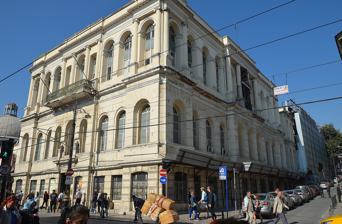
Building: TGC Press Media Museum
Country: Unknown
Year built: 1865
Media museum, technology museum in Istanbul, Turkey TCG Press Media Museum TCG Basın Müzesi TGC Press Media Museum in Istanbul Location of TGC Press Media Museum in Istanbul, Turkey. Established May 9, 1988 ; 36 years ago ( 1988-05-09 ) Location Divanyolu Cad. 76 34122 Çemberlitaş, Fatih , Istanbul , Turkey Coordinates 41°00′30″N 28°58′20″E / 41.00844°N 28.97211°E / 41.00844; 28.97211 Type Media museum, technology museum Owner Turkish Journalists' Association Public transit access Tram line T1 The TGC Press Media Museum ( Turkish : TGC Basın Müzesi ), aka Istanbul Press Media Museum , is a history and technology museum dedicated to mass communication in Turkey featuring exhibitions about journalism . It is located in the Çemberlitaş neighborhood of Fatih district in Istanbul , Turkey. Established in 1988, it is owned and operated by the Journalists Association of Turkey ( Turkish : Türkiye Gazeteciler Cemiyeti , TGC). History In 1983, the mayor of Istanbul , Abdullah Tırtıl , and the board of the Journalists Association of Turkey, led by its president Nezih Demirkent (1930-2001), agreed to establish a museum for the press media . The historical four-storey building, which housed some departments of the city's municipality from 1908 to 1983, was assigned for this purpose. After completion of restoration works between 1984 and 1988, the museum was opened on May 9, 1988. The museum building, was commissioned by Ottoman Minister Saffet Pasha and designed by the Swiss architects Fossati brothers , Gaspare (1809-1883) and Giuseppe (1822-1891), in neoclassical architecture in 1865. It served as the headquarters of the Ottoman Ministry of General Education ( Ottoman Turkish : Maarif-i Umumiye Nezareti ), and later for Istanbul University 's predecessor Darülfünun. During the era of Sultan Abdul Hamid II (1876–1909), the building was used by the Censure Commission. In 1908, it was turned over to the municipality. In 2010, the interior of the museum underwent a renovation. Collections The museum offers display items showing the technological evolution of the press media from its beginnings, such as lithography examples and test benches from 1870, flat-bed printing press , Intertype rotary letterpress type casting machine from 1892, German-made offset printing machine and paper guillotine , old typewriters , telex machines and early examples of telephoto machines , further a 19th-century screw press . Diverse printing equipment used by the Anadolu Agency , the country's first official news agency are also on display. The museum exhibits personal belongings of notable Turkish journalists, including Abdi İpekçi (1929–1979), Çetin Emeç (1935-1990), Cihad Baban (1911-1984), Sabiha Sertel (1895–1968), Zekeriya Sertel (1890-1980), Sedat Simavi (1896–1953) and Ahmet Emin Yalman (1888-1972). Over 60 portraits in oil painting depicting people, who contributed to the journalism in the Ottoman Empire and Turkey, are found in the museum, such as of Abdi İpekçi, Agah Efendi (1832–1885), Agop Arad, Ahmet Ağaoğlu (1869–1939), Ahmed Cevdet Pasha (1822–1895), Ahmet Emin Yalman, Ahmet İhsan Tokgöz, Ahmet Mithat Efendi (1844—1913), Ahmet Rasim, Ahmet Samim, Ali Naci Karacan (1896–1955), Ali Suavi (1838–1878), Asım Us, Basiretçi Ali, Burhan Felek (1889–1982), Cemal Nadir, Cevat Fehmi Başkut, Cihat Baban, Çetin Emeç, Doğan Nadi Abalıoğlu, Ebuzziya Tevfik, Elif Naci, Ercüment Ekrem Talu, Hakkı Tarık Us, Hüseyin Cahit Yalçın (1875–1957), İ. Şinasi Bey, Ibrahim Muteferrika (1674–1745), Kadri Kayabal, Kazım Nami Duru, Mahmut Sadak, Mihran Efendi, Mustafa Yücel, Mümtaz Faik Fenik, Münif Fehim Özerman, Namık Kemal (1840–1888), Necmettin Sadak (1890–1953), Nezih Demirkent, Reşat Nuri Güntekin (1889–1956), Sabiha Sertel, Sait Kesler, Sedat Simavi, Şemsettin Sami (1850–1904), Teodor Kasap, Velid Ebuzziya, Yunus Nadi Abalıoğlu (1879–1945), Zekeriya Sertel. A special section contains photographs of assassinated journalists from Hasan Fehmi in 1909 to Abdi Ipekçi in 1979 and Hrant Dink in 2007. Library and archive The third floor of the museum consists of a rich library, archive and documentation center, which were reorganized in 1998. The library contains beside collections of newspapers and periodicals also books in printed or digital form. Publications cover media and press issues in history, socio-economic, education, culture and communication, social and psychological aspects. Library materials are arranged in Dewey Decimal Classification (DDC) as library classification system. The library has a reading room for 25 people. Milestones in the history of the journalism in the Ottoman Empire and Turkey  are documented with the first ever newspaper Vekayi-i Misriye published in 1828, proliferation of newspapers in the Second Constitutional Era (1908–1920), news on events like establishment of the national parliament (1920), proclamation of the Republic (1923), adoption of the Latin alphabet (1928) and delivery of Nutuk ("The Speech") by Mustafa Kemal Atatürk (1927). Around 5,000 researchers make yearly use of the museum's library and archive. Exhibitions and events The museum hosts various cultural events and art exhibitions. The Nezih Demirkent Auditorium at the third floor, used for meetings, conferences, seminars, panel discussions and symposia, can hold 100 persons. The second floor of museum building has six separate showrooms in the Cevat Fehmi Başkut Art Gallery, where various exhibitions of arts such as painting, cartoon, ceramic, sculpture, engraving , gilding , miniature , calligraphy and paper marbling , are held changing in every 19 days. An art workshop capable of up to 30 persons is available, where painting, plastic arts as well as artisanal handicraft such as miniature, calligraphy, illumination and tapestry can be performed. A "pocket theatre" with 80 seats is used for staging mini plays. Access The TGC Press Museum is situated in Divanyolu Street 76 at Çemberlitaş, not far from Cağaloğlu neighborhood, which was formerly the center of press media in Istanbul. The museum is accessible by the tram line T1 (Bağcılar-Kabataş) . The museum is open on workdays from 14:00 to 17:00 hours. Admission is free of charge. The art galleries and the art workshop are open on workdays and Saturdays between 10:00 and 18:00 hours. Admission is free. References